Nicolas de Plattemontagne

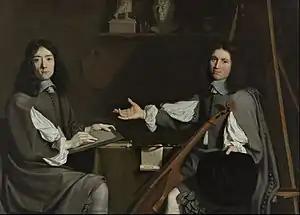
Dual portrait with Jean Baptiste de Champaigne, his life long friend

His father was the Flemish painter and engraver Matthieu van Plattenberg, originally from Antwerp, who specialized in maritime scenes. In addition, his uncle was the engraver, Jean Morin, who gave him his first lessons in that subject.